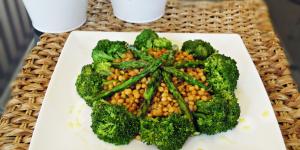
ensalada tibia de lentejas